Party

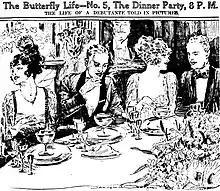
A formal dinner party as sketched in 1920 by reporter-artist Marguerite Martyn

Since medieval times, children have dressed specially for birthday parties; there is evidence to suggest historical birthday parties existed in Germany as "kinderfeste".